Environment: real
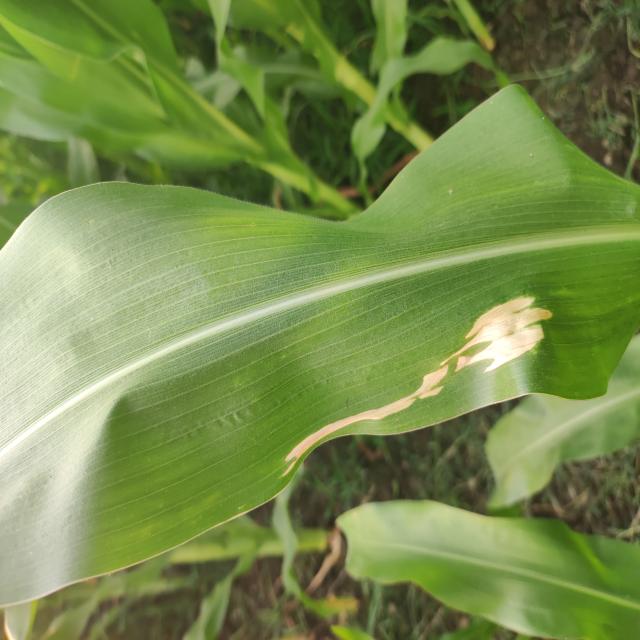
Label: northern_corn_leaf_blight